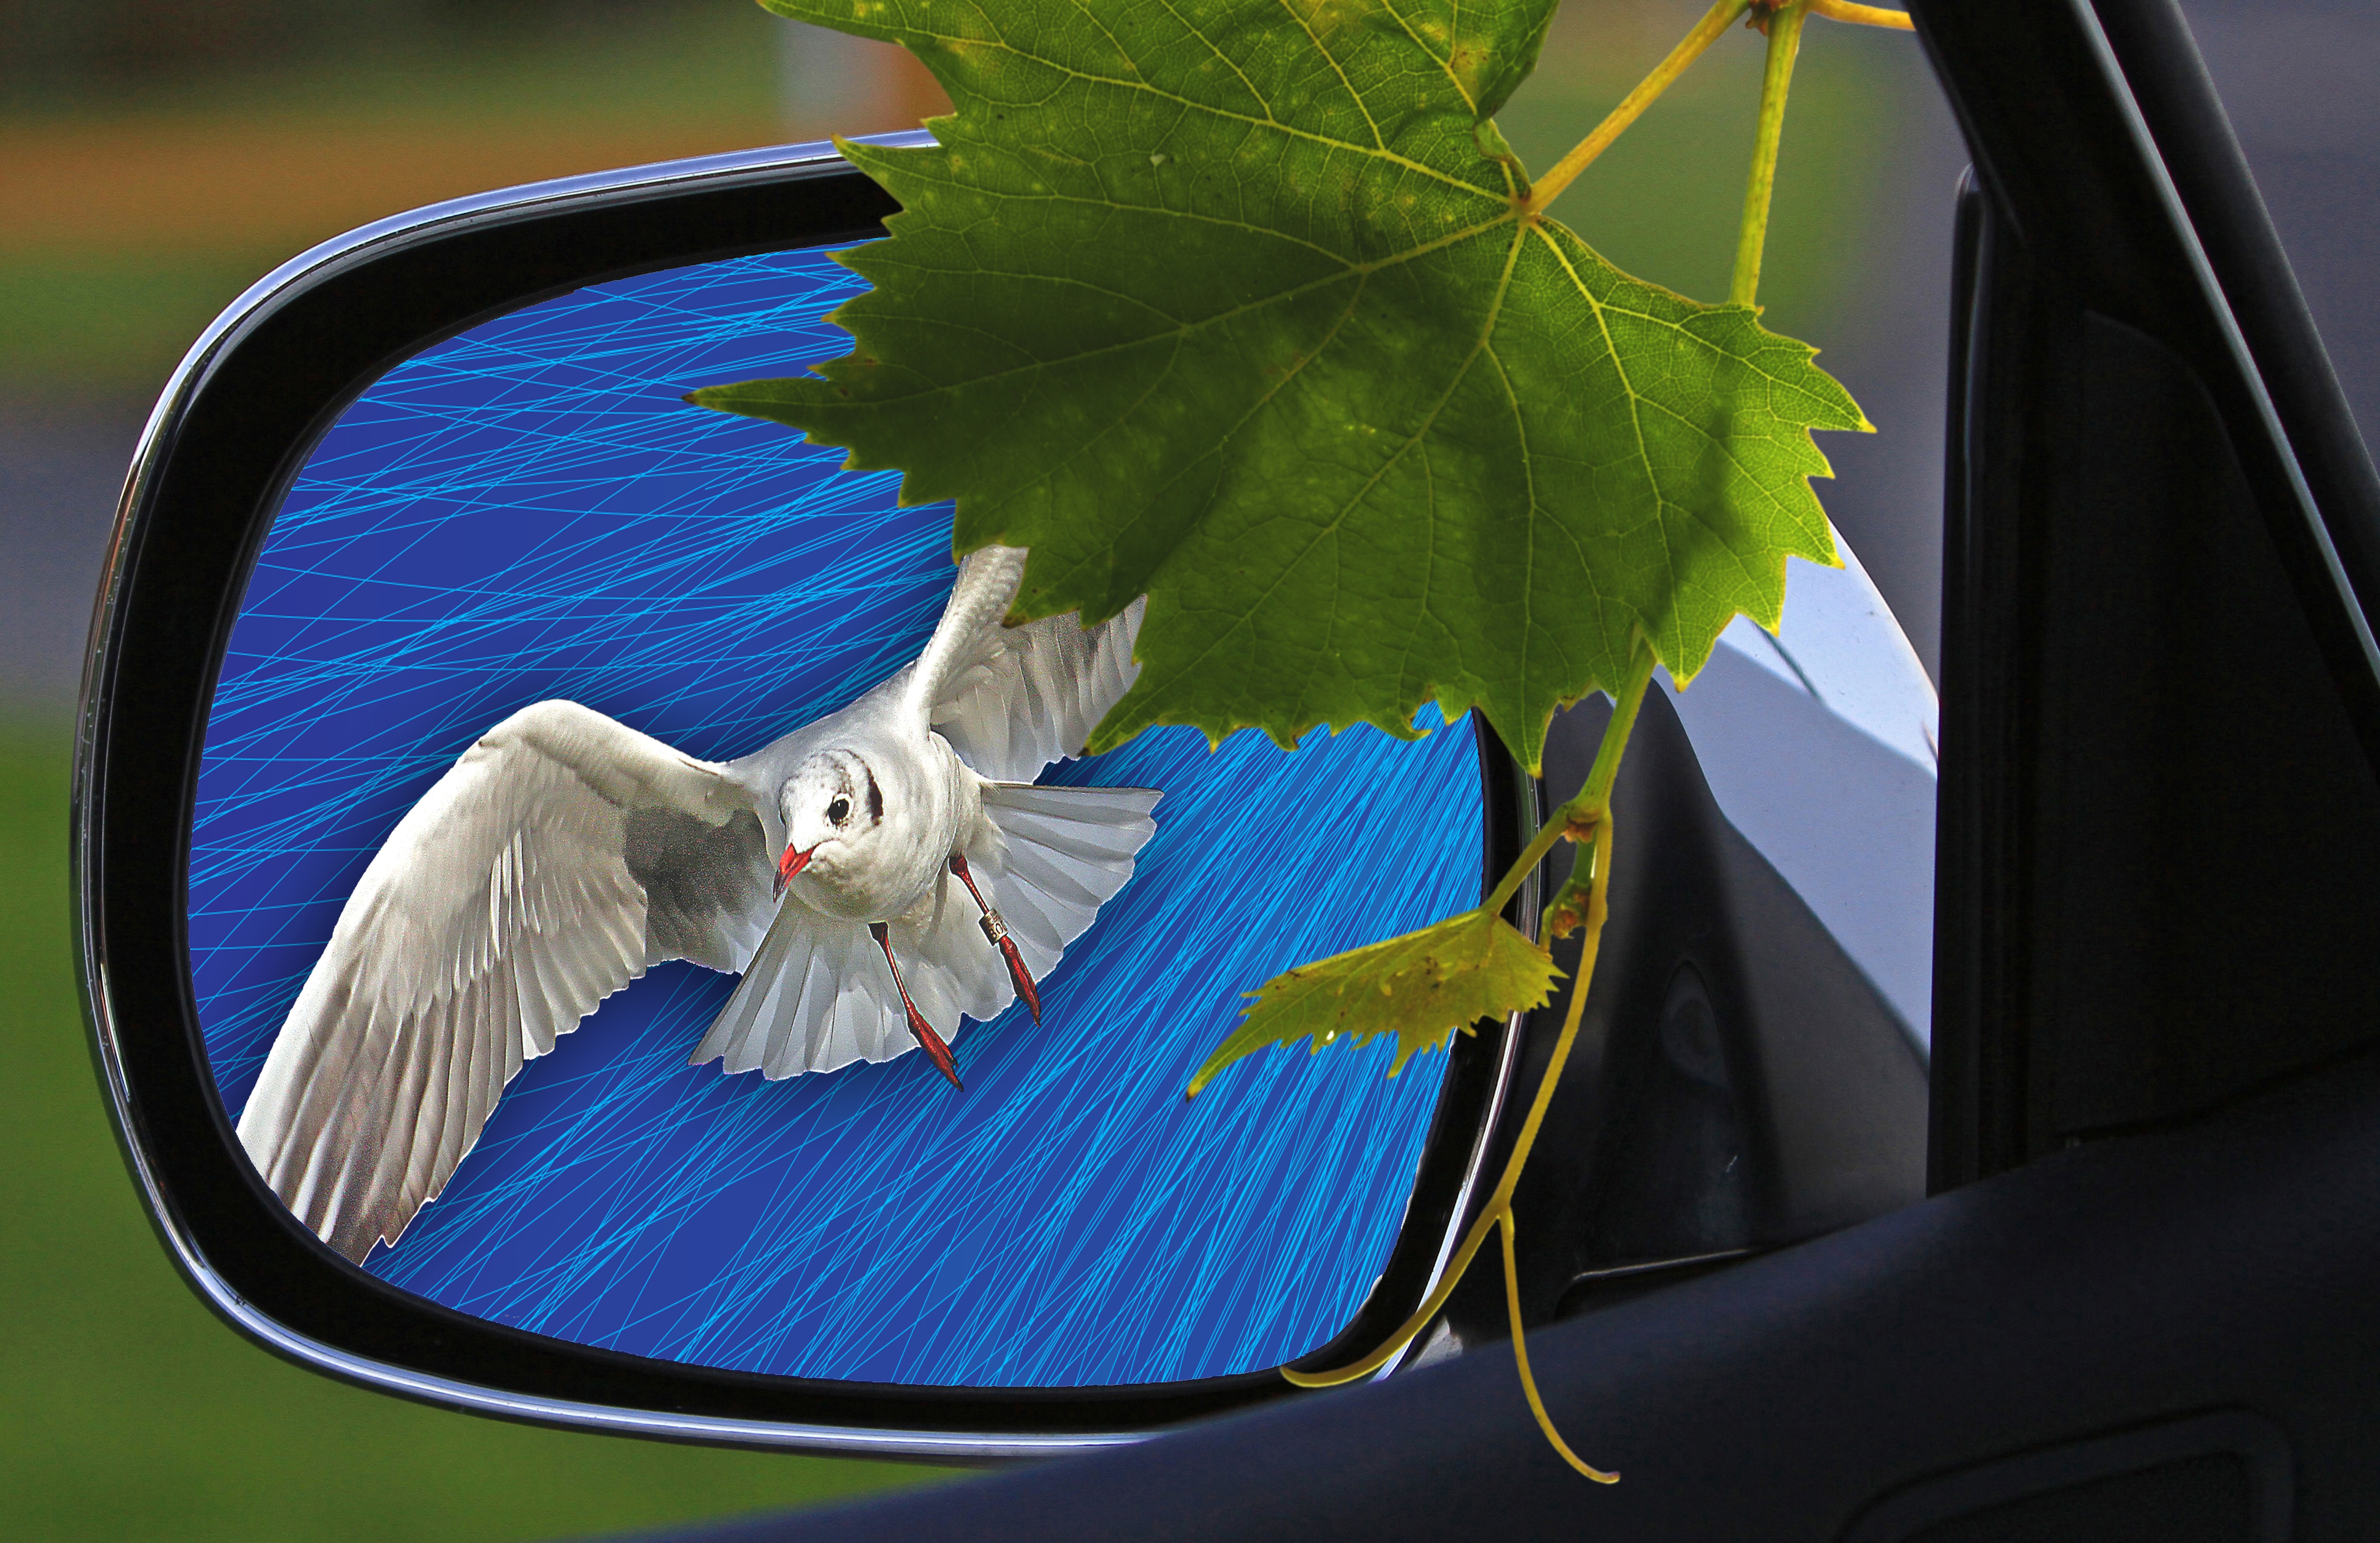
bird, wing, car, window, foliage, green, reflection, color, blue, car mirror, macaw, assembly, mirror, wallpaper, parrot, imagination, abstraction, the background, white bird, rearview mirror, virtuoso technique and great, hint, grape leaf